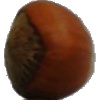
Label: Nut Forest 1